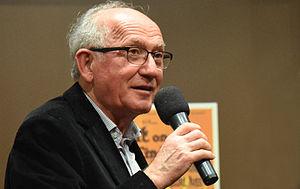
charles FITERMAN en mars 2015 lors d'une rencontre avec de jeunes collégiens du Chambon Feugerolles
Le troisième gouvernement Pierre Mauroy est le 17ᵉ gouvernement de la Vᵉ République française.
Charles Fiterman, né Chilek Fiterman le 28 décembre 1933 à Saint-Étienne, est un homme politique français.
Le deuxième gouvernement Pierre Mauroy est le 16ᵉ gouvernement de la Vᵉ République française. Dirigé par Pierre Mauroy et nommé par François Mitterrand, président de la République de 1981 à 1995, il est en fonctions du 23 juin 1981 au 22 mars 1983.